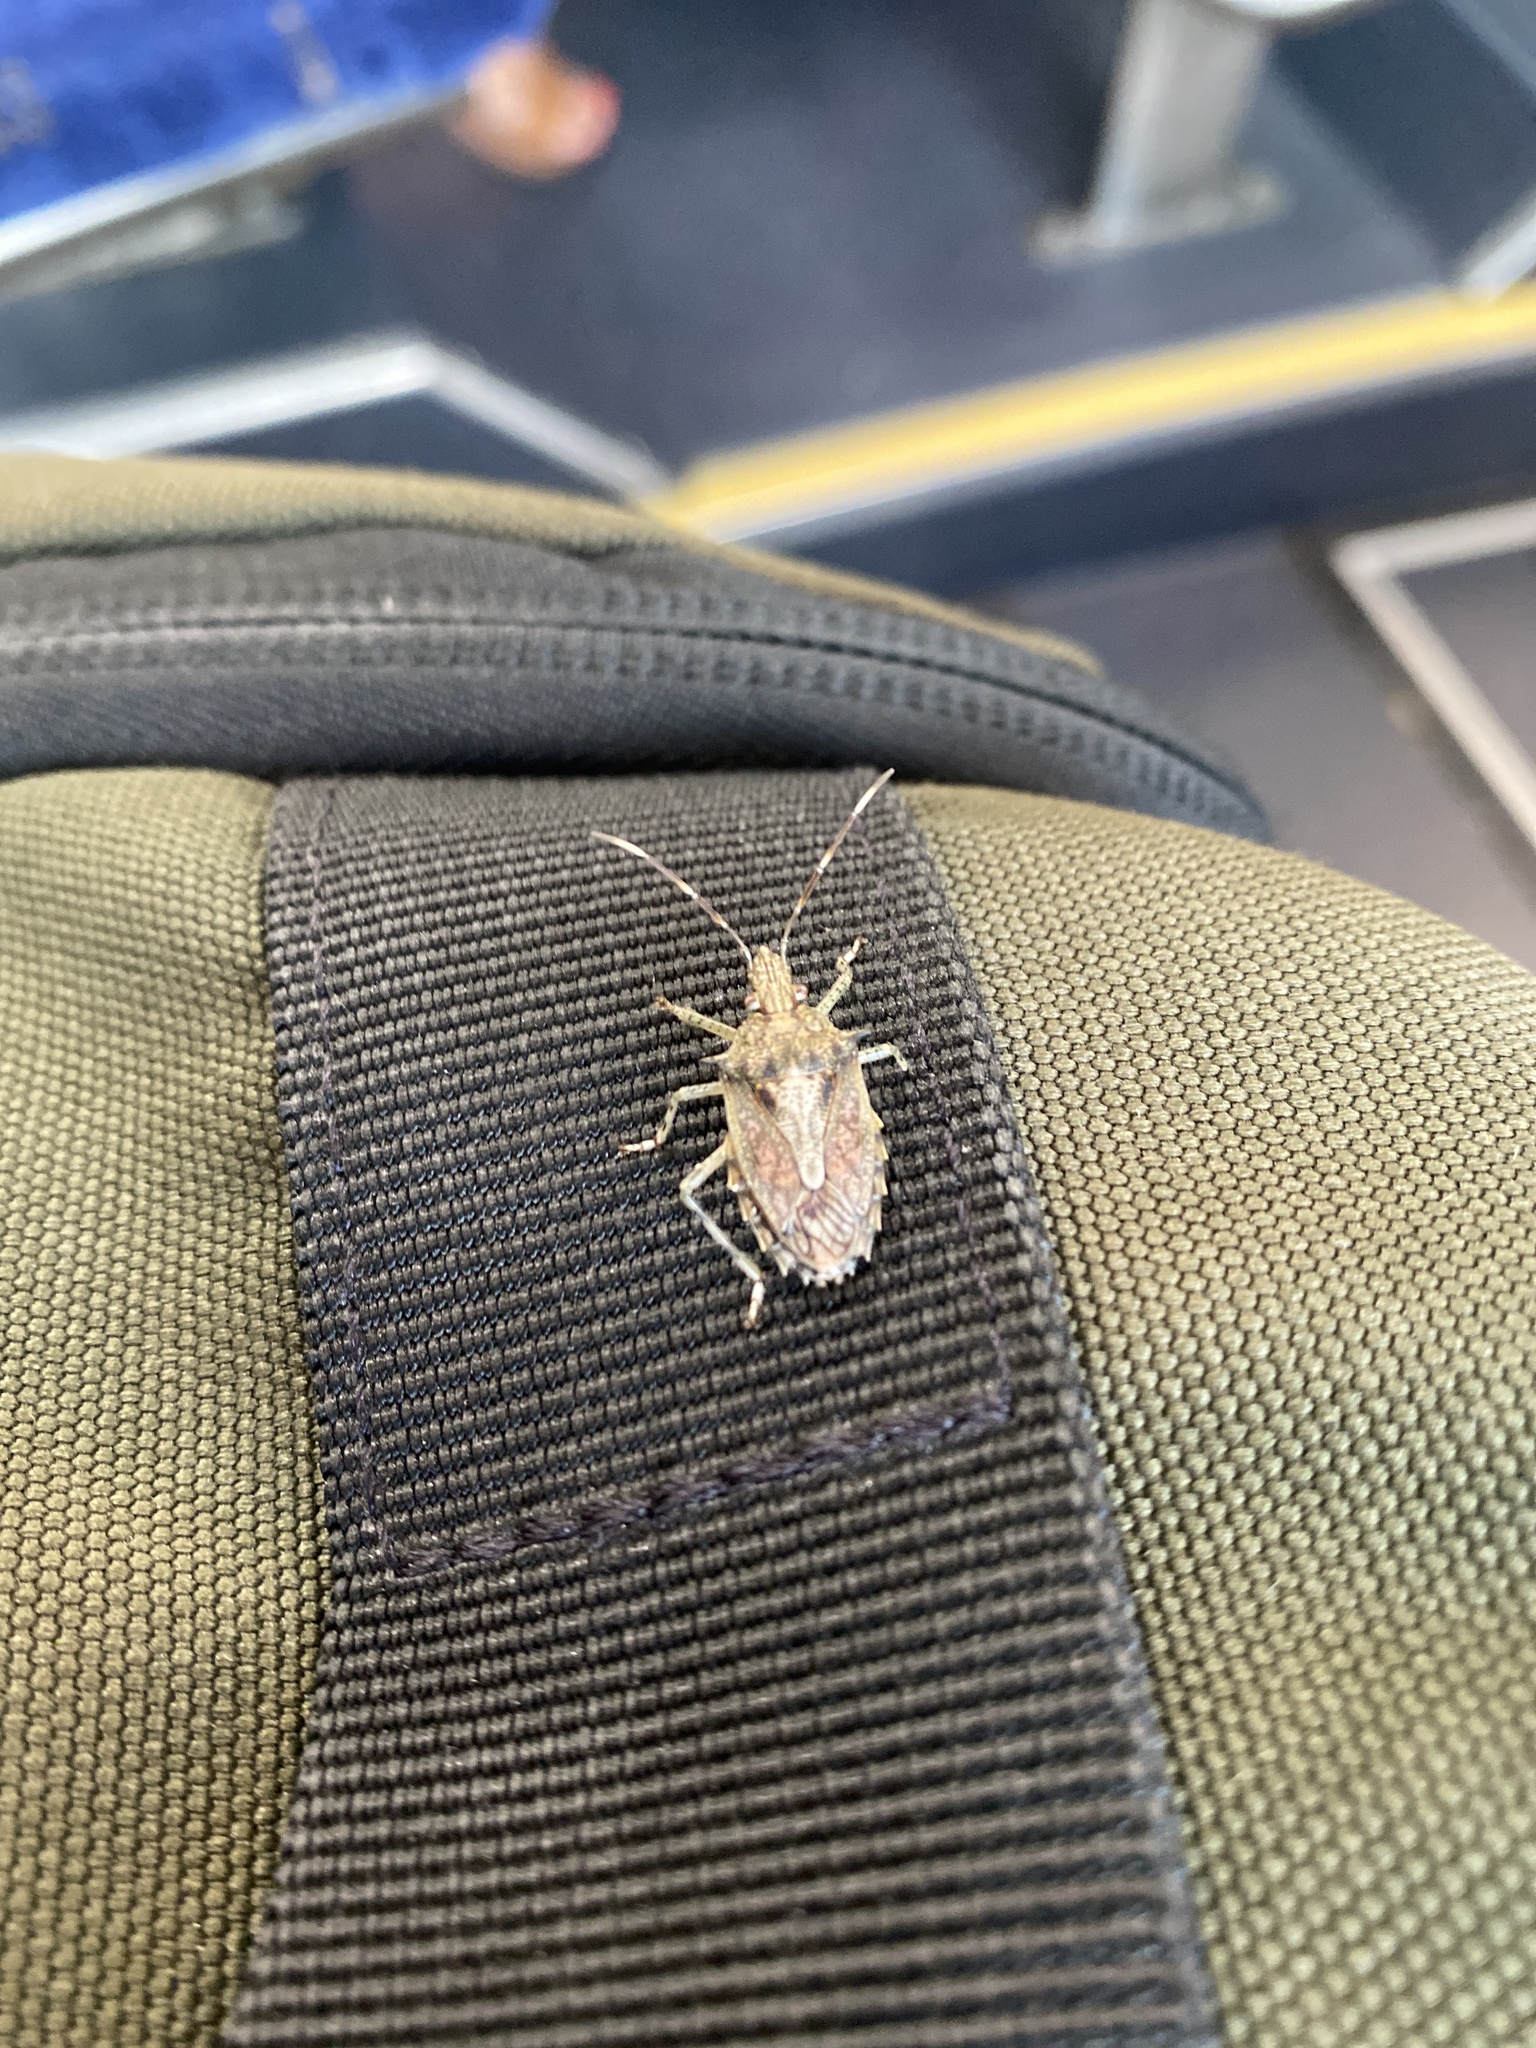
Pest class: stink_bug